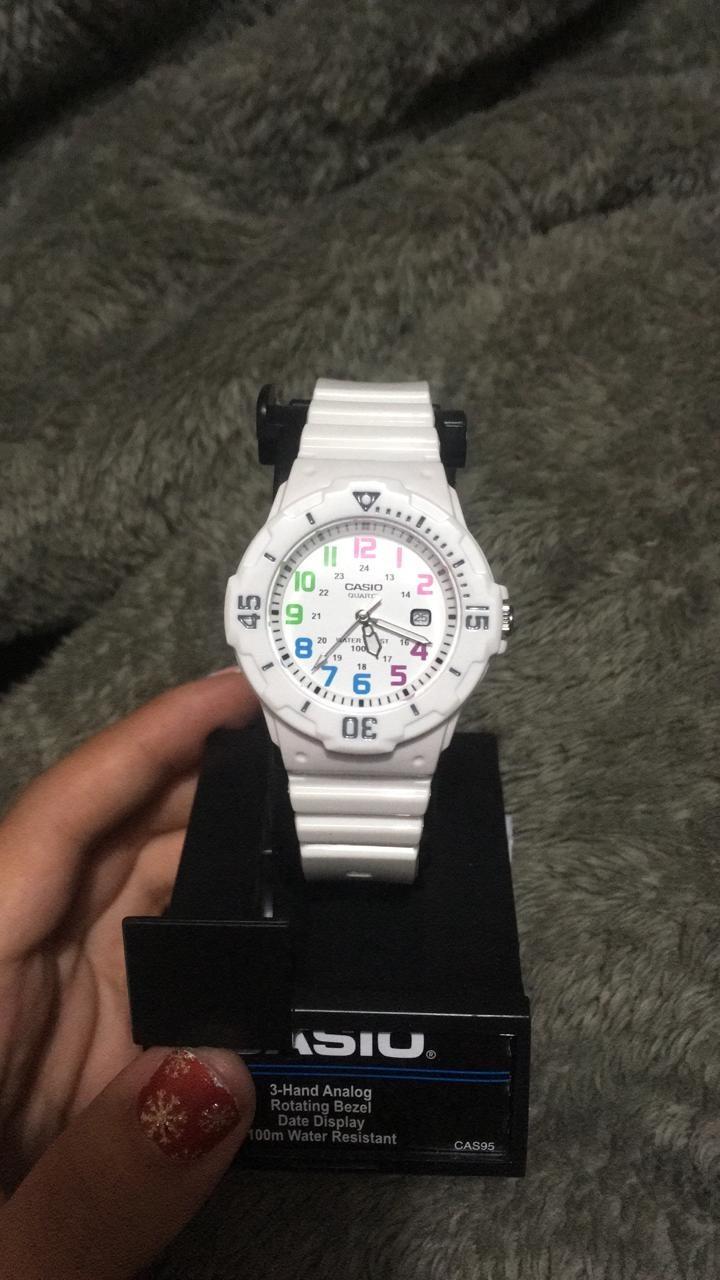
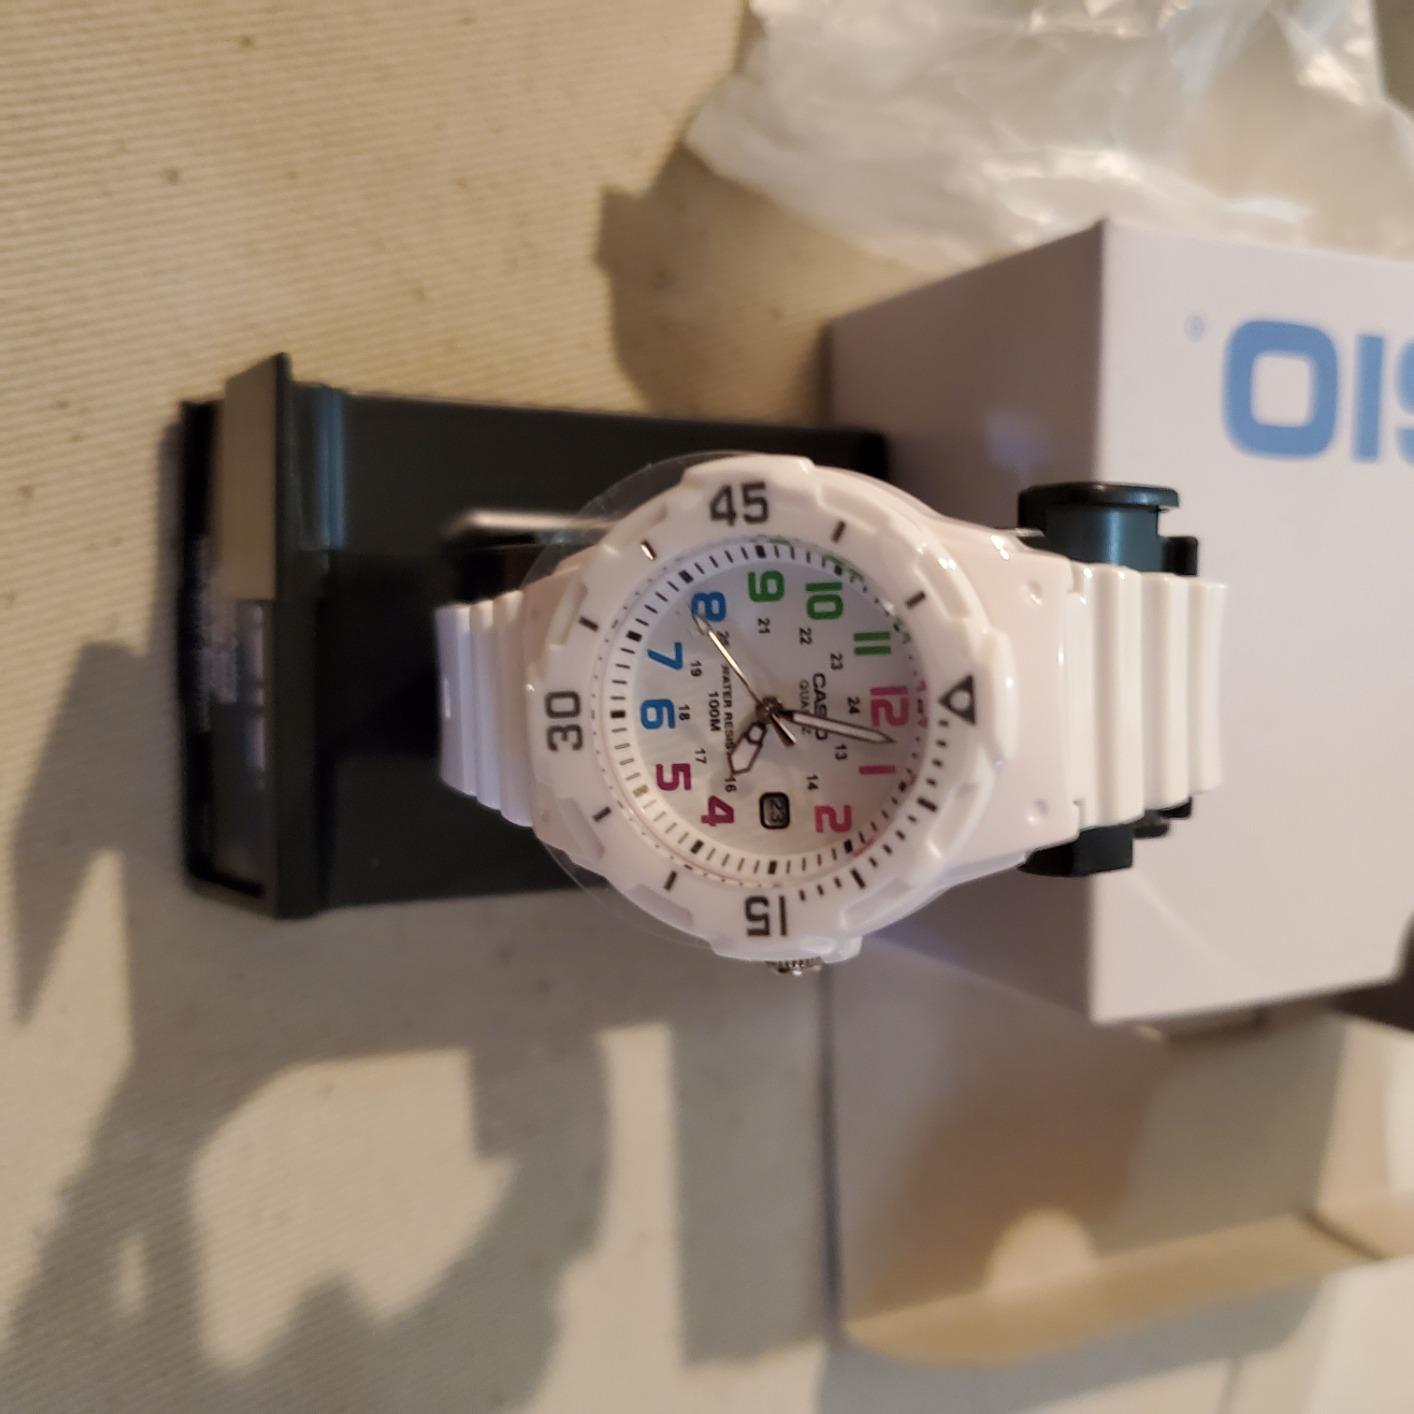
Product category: accessories_watch
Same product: yes